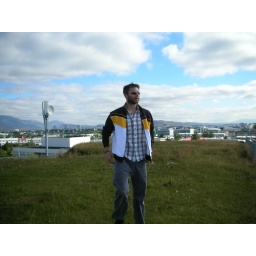
Marc on house covered by hill